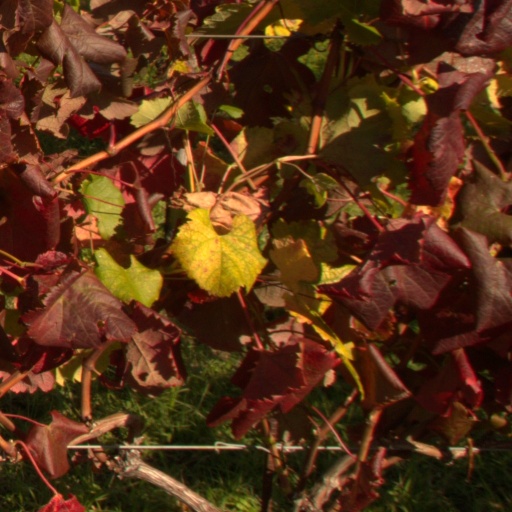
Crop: grape